Henry Huntly Haight

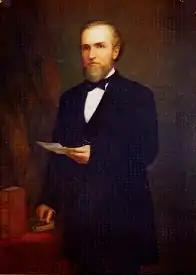
Official state portrait

Haight never held public office of any kind before he was elected Governor of California. In 1867, California Democrats nominated Haight for governor. Earlier at their convention, the Democratic Party adopted an anti-Reconstruction platform, particularly against "indiscriminate suffrage." Upon his nomination, Haight expanded on the party's platform.